Abolition of slavery in Spain

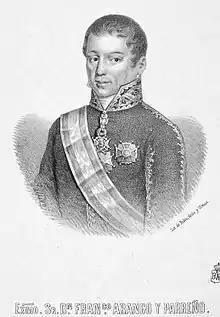
Portrait of Francisco de Arango y Parreño, who authored the "representation" submitted by the Council of Havana in favor of preserving slavery and the slave trade.

Some liberal deputies of the Cortes of Cádiz spoke out against the African slave trade, shortly after the United Kingdom abolished the slave trade in the British Empire in 1807. The most immediate Spanish precedent available to the deputies was the "Dissertation" against "ignominious slavery" and the slave trade, the "infamous system," presented by the enlightened at the Madrid Academy of Law in 1802, five years before Britain’s ban, making him a pioneer of European and global abolitionism. The full title of the "Dissertation" was "Dissertation on the origin of Black slavery, the reasons for its perpetuation, the advantages attributed to it, and the means that could be adopted to make our colonies prosper without it". However, the "Dissertation" was not published until July 1811, shortly after the April debate in the Cortes of Cádiz on the abolition of slavery. In the "Dissertation", Antillón argued that the trade and slavery of Black people, "infamous, a stain and blemish on European culture," "dishonors the philosopher and shames enlightened governments."